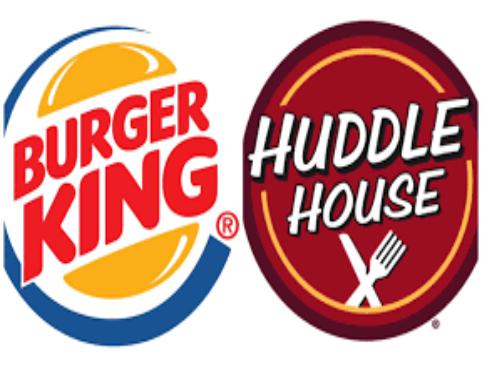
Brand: Huddle House
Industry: Food